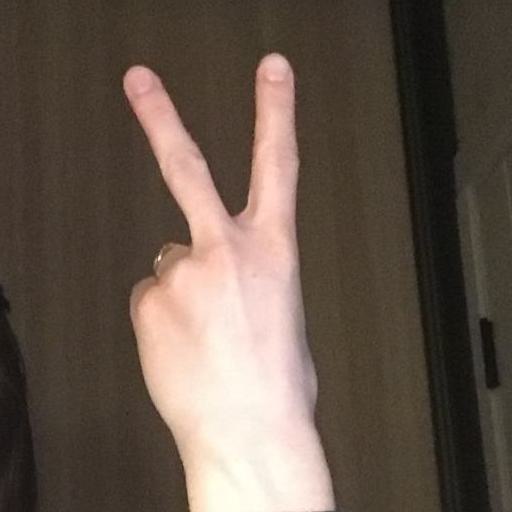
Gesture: peace_inverted